Iša Krejčí

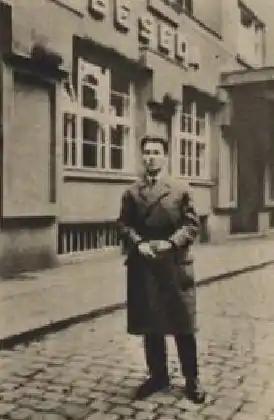
Krejčí, 1927

Iša František Krejčí (10 July 1904 – 6 March 1968) was a Czech neoclassicist composer, conductor and dramaturge.